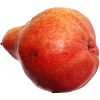
Label: Pear Red 1